Peneplain

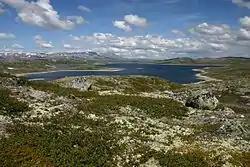
The Hardangervidda plateau in southern Norway is a peneplain formed in the Miocene epoch and then uplifted to its present altitude of 1200 m a.s.l.

Peneplains that are detached from their base level are identified by either hosting an accumulation of sediments that buries it or by being in an uplifted position. Burial preserves the peneplain. Any exposed peneplain detached from its baselevel can be considered a paleosurface or paleoplain. Uplift of a peneplain commonly results in renewed erosion. As Davis put it in 1885: